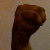
The image shows a hand gesture representing the letter 'M' in Indian Sign Language.